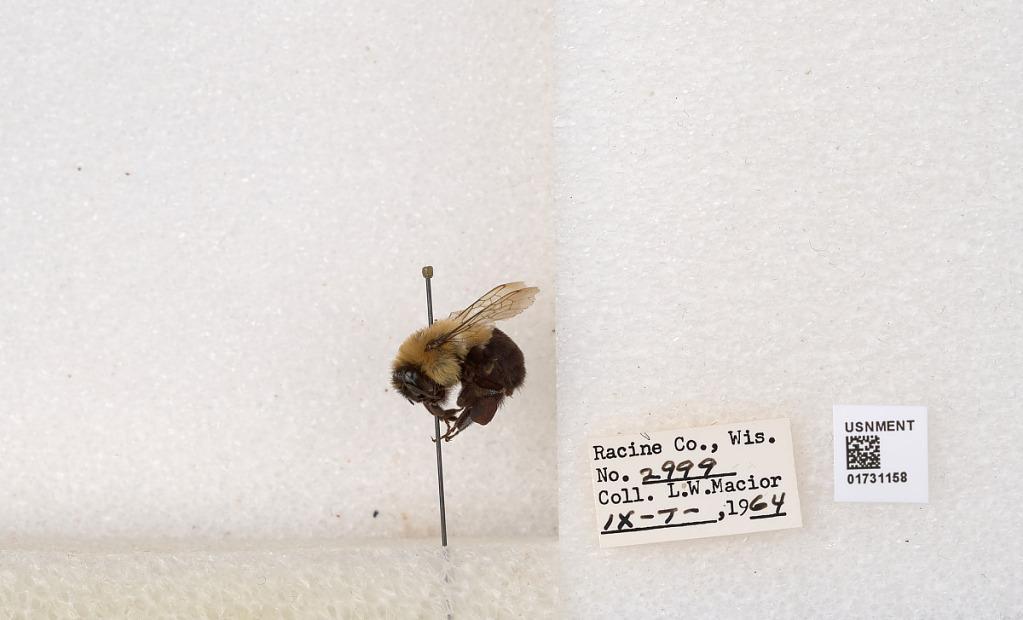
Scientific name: Bombus impatiens Cresson
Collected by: L. Macior
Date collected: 1964-9-7
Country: United States
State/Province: Wisconsin
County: Racine
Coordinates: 42.7261, -87.7828